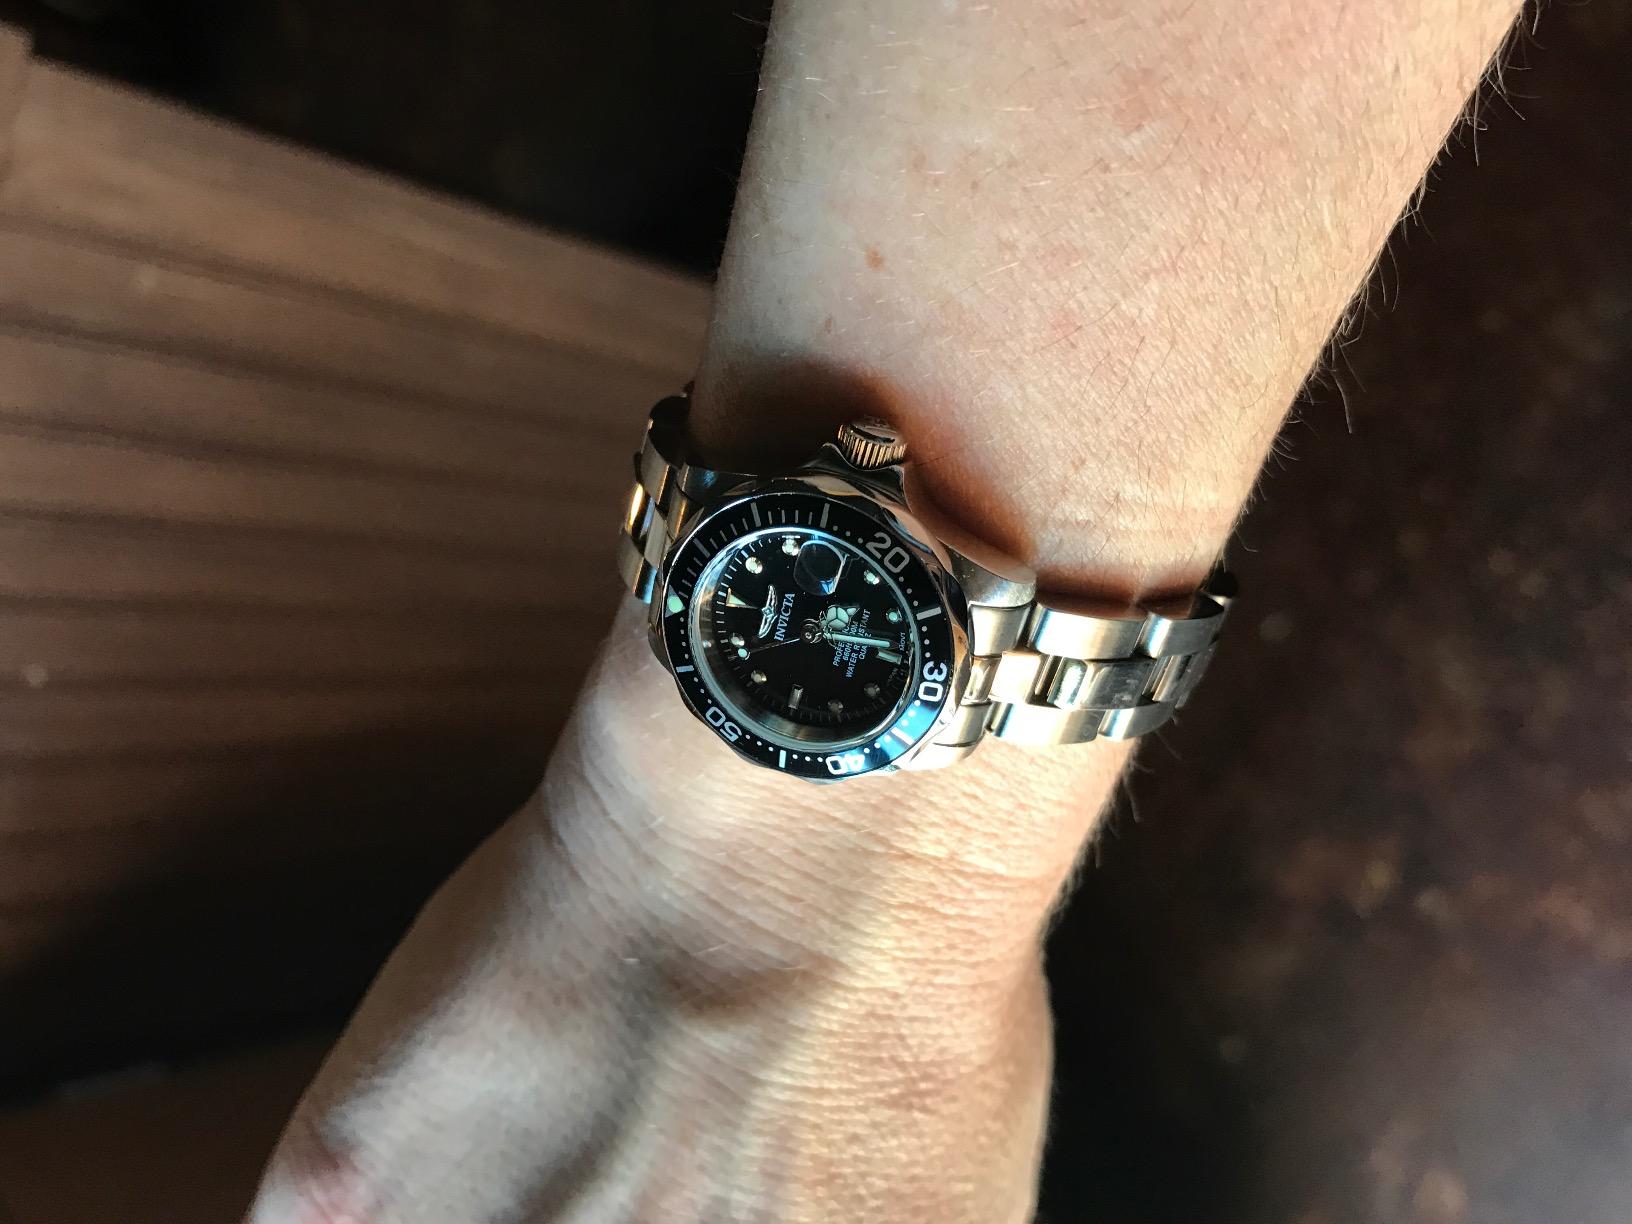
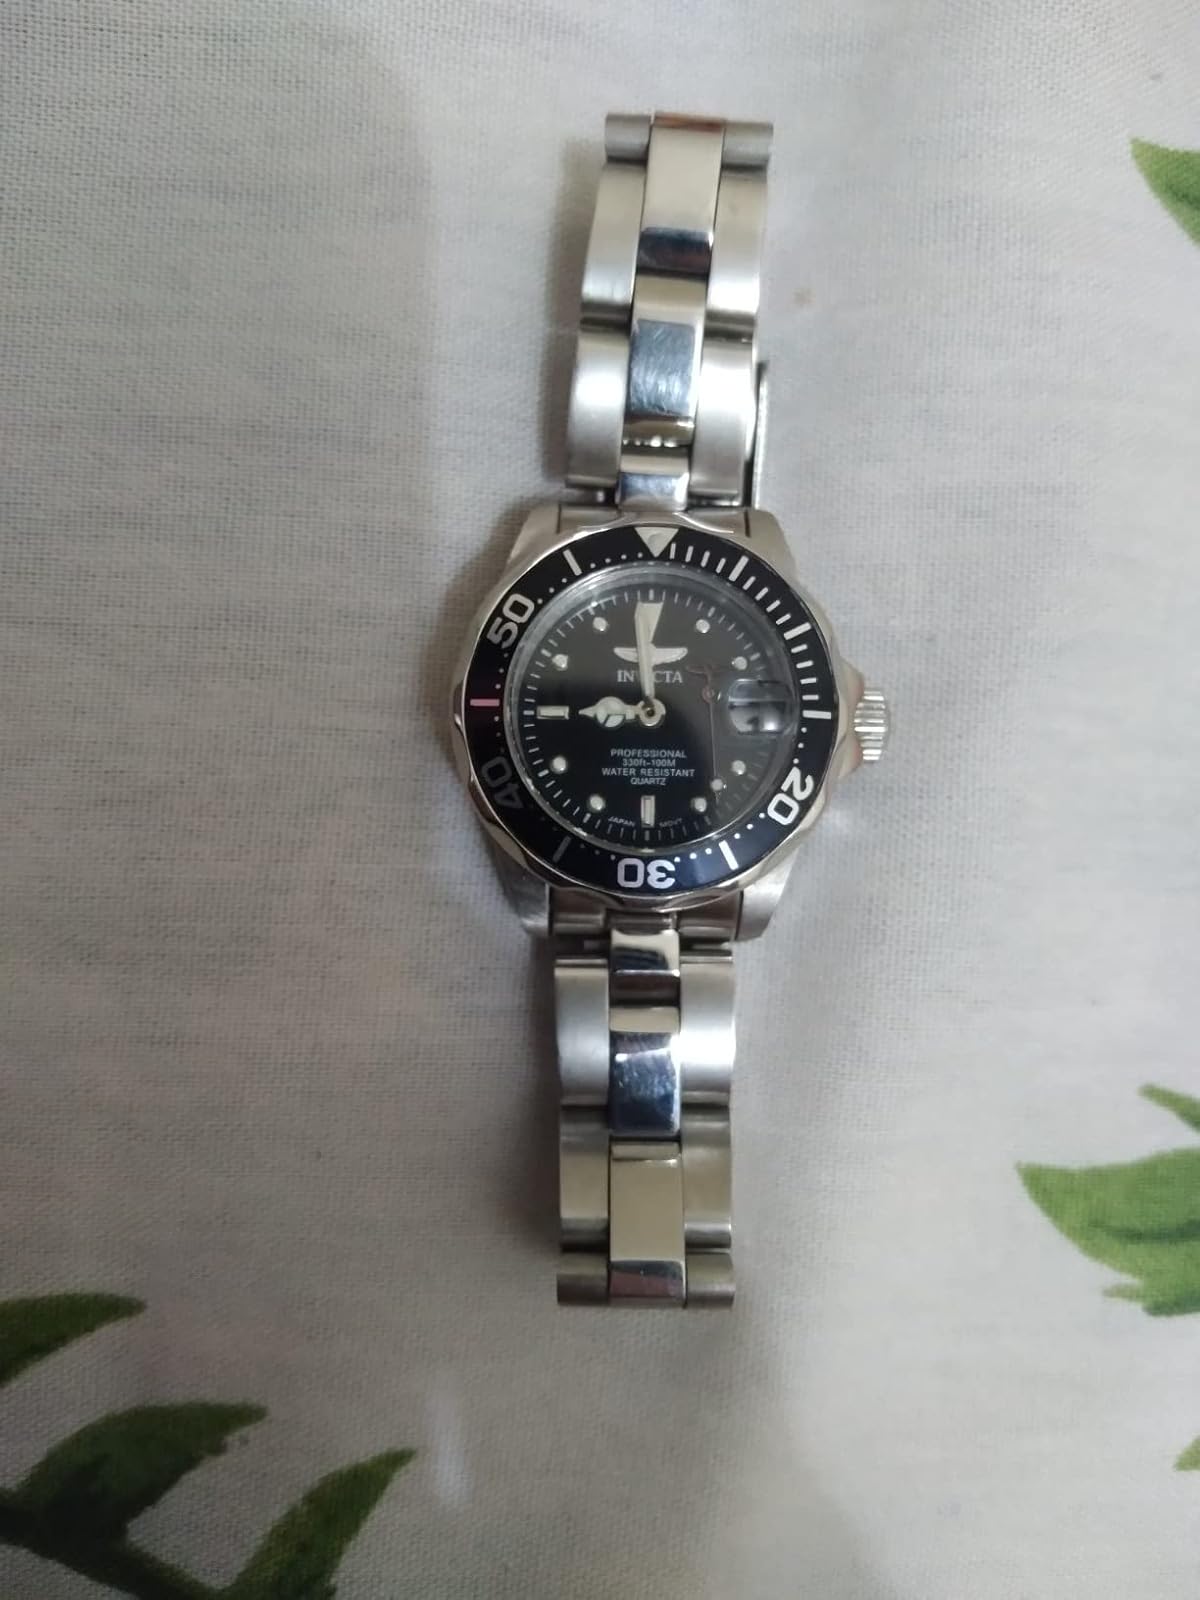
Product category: accessories_watch
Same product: yes